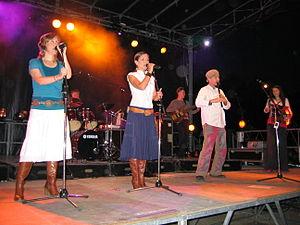
Urban Trad Lampaul guimiliau Finistère France 28 juillet 2006
Urban Trad est une formation musicale belge, active de 2000 à 2012 puis depuis 2014. Elle produit une musique world basée sur des musiques traditionnelles inspirées de folklores européens, à dominante celtique.
Lampaul-Guimiliau [lɑ̃pɔl gimiljo] est une commune du département du Finistère, dans la région Bretagne, en France.